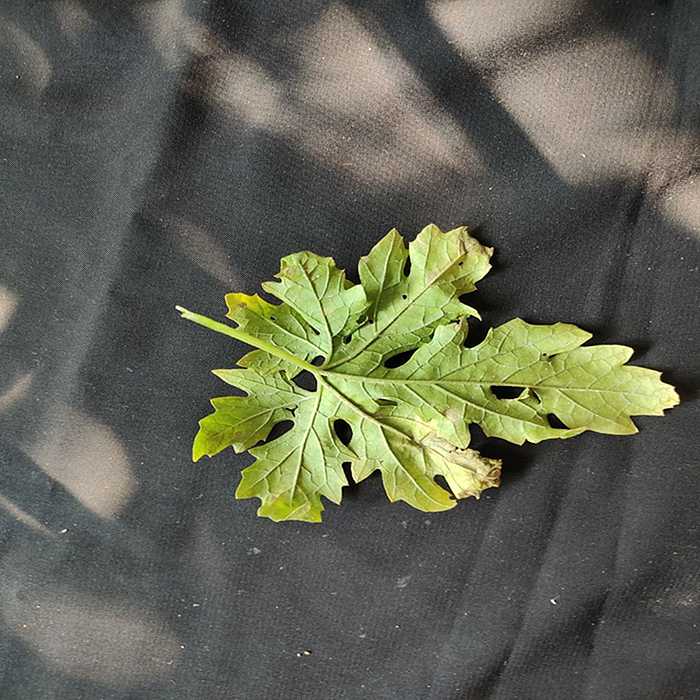
Plant: Bitter Gourd
Label: Downey mildew